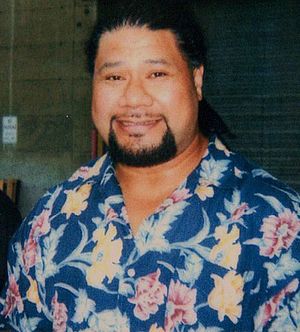
Uliuli Fifita
Uliofu Fifita
Uliuli Fifita er en tonganesisk fribryder der kæmpede for WWF som Haku, og WCW som Meng.